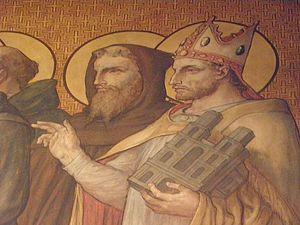
Fresque de la Métropole St-Pierre de Rennes
Yves Mahyeuc, né dans une famille de marchands à Kervoyec, paroisse de Plouvorn, diocèse de Léon, fut évêque de Rennes.